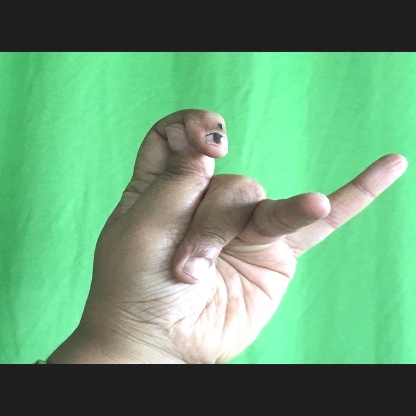
Mudra: Katakamukha